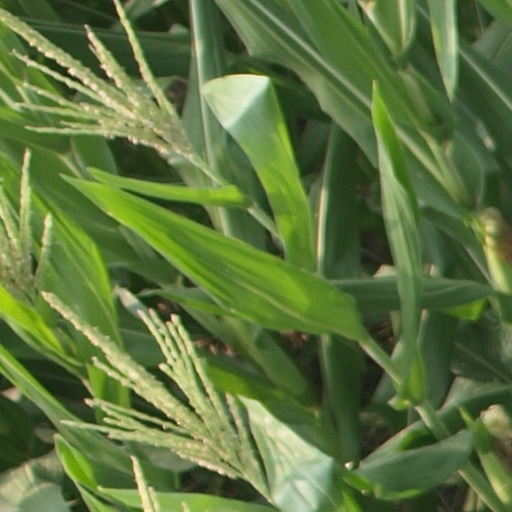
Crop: maize; corn